St John Without

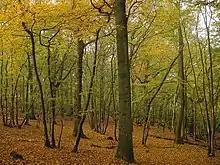
Wickham Wood - geograph.org.uk - 1562196

Wickham Wood lies to the south of the Bevern stream at the northern most point of the parish and just north of the Roman Greensand Way road. Its name is likely to derive from Latin. Wickham (as in vicus) indicates a small Roman settlement and the woodland.